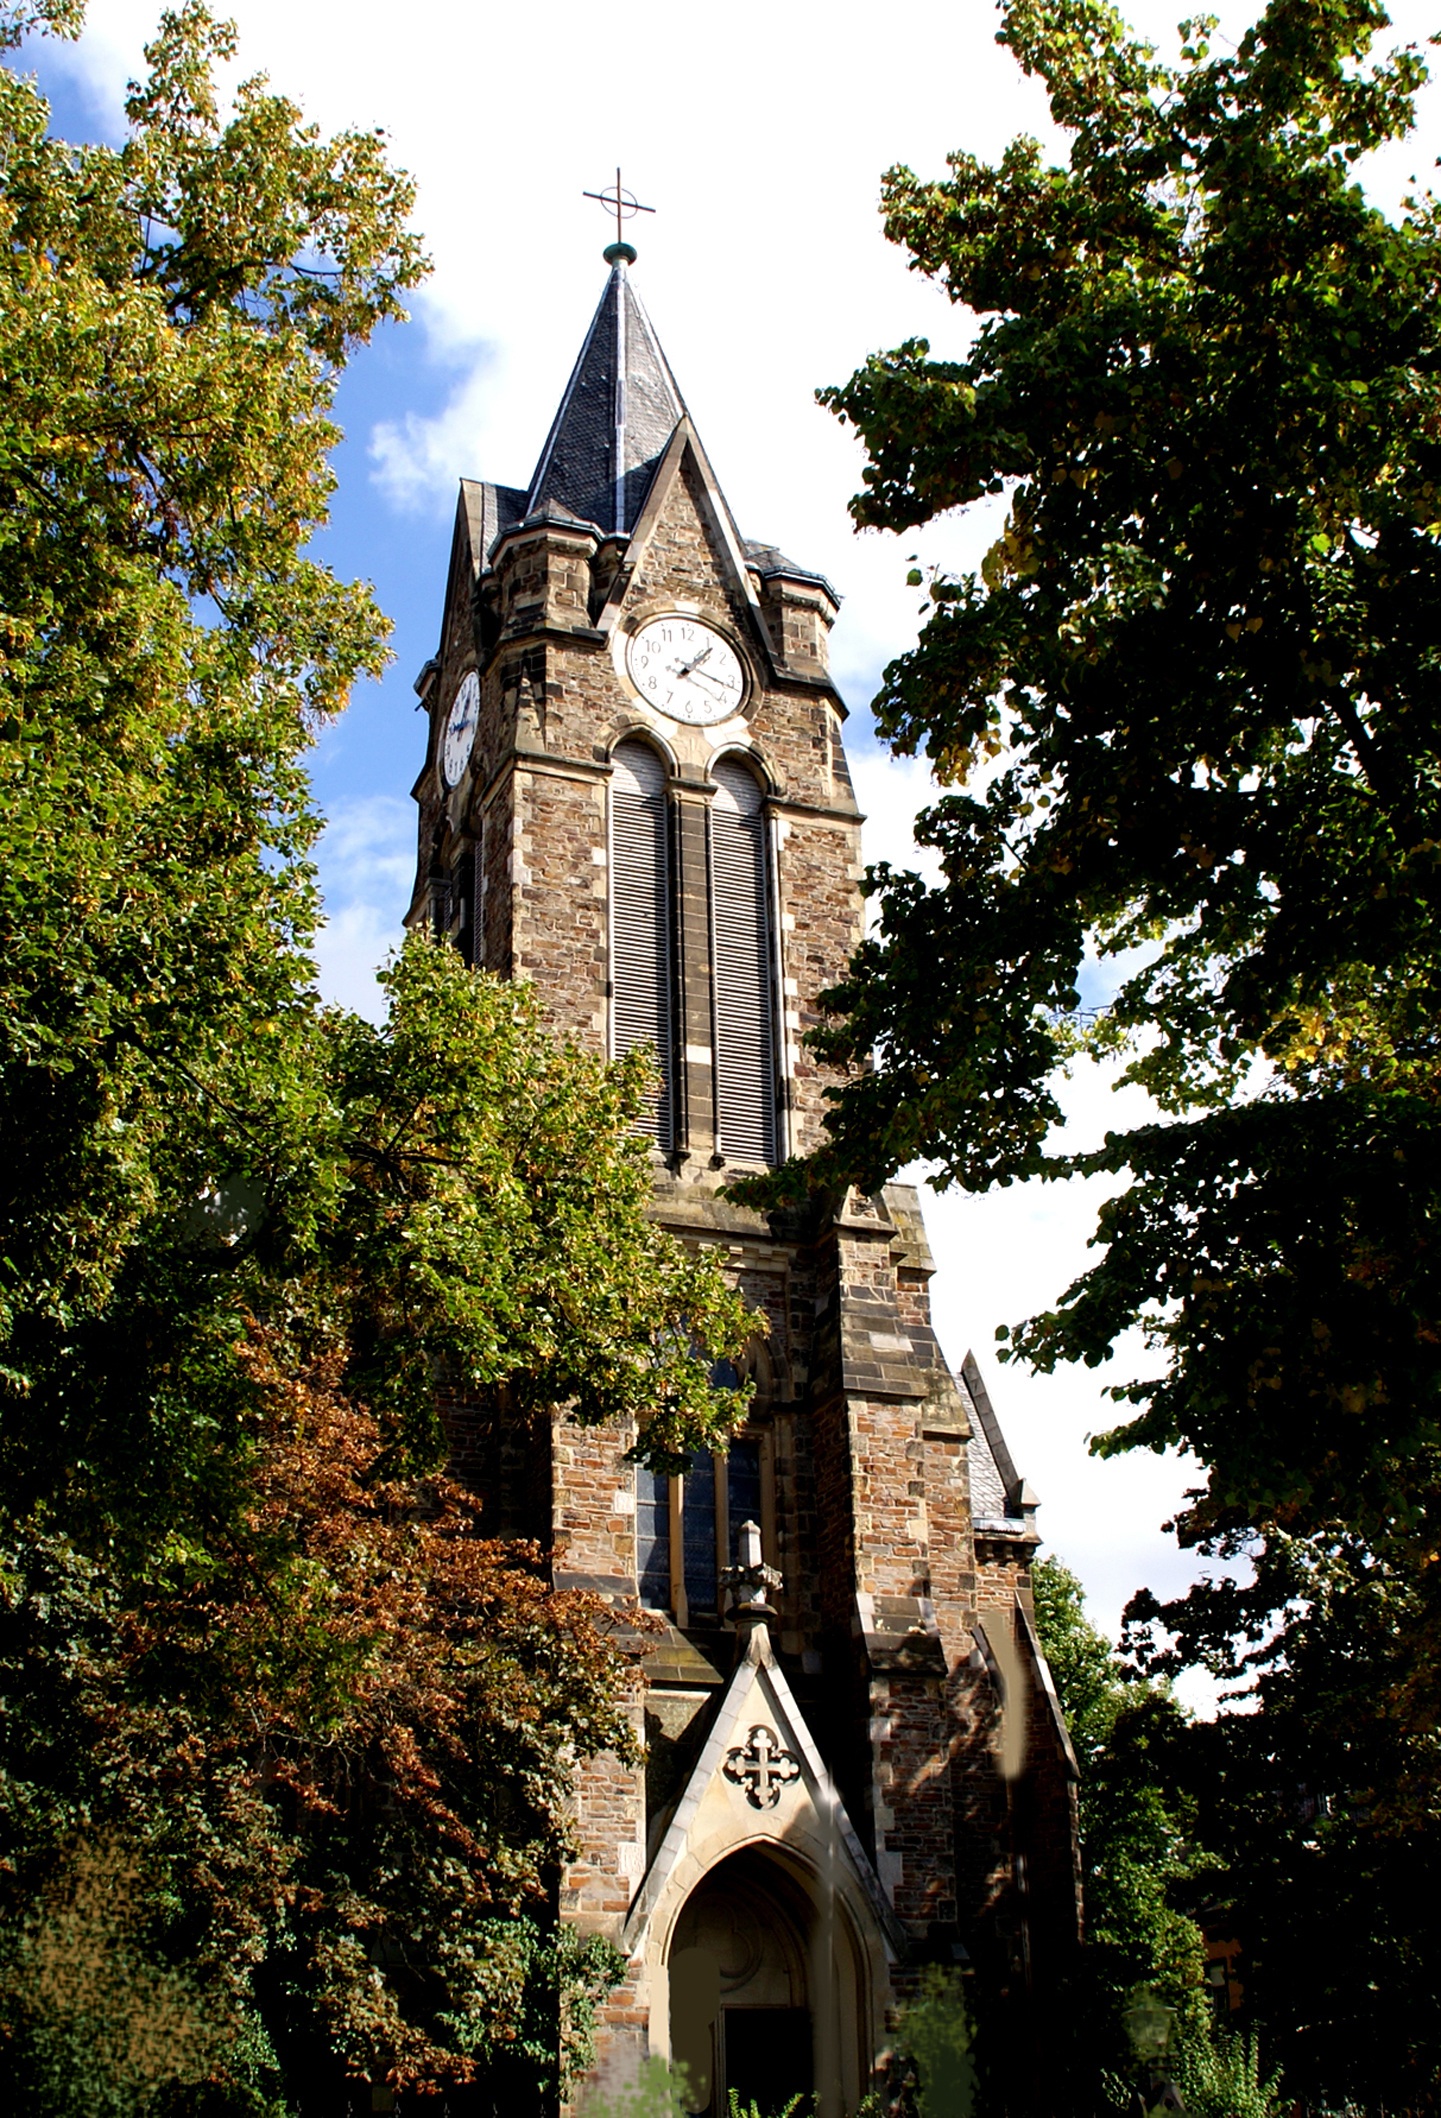
architecture, sky, building, monument, village, tower, religion, blue, church, chapel, christian, place of worship, bell tower, trees, places of interest, spire, steeple, monastery, shrine, bells, rheinland, protestant, by looking, neuwied